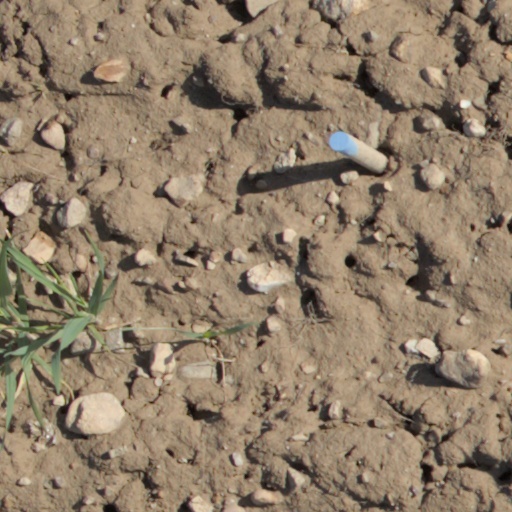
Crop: wheat